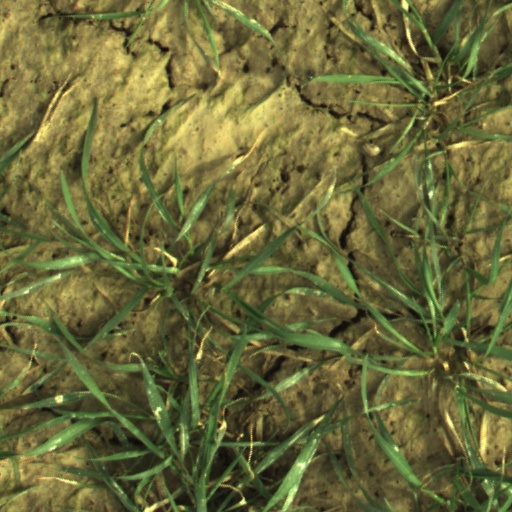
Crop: wheat